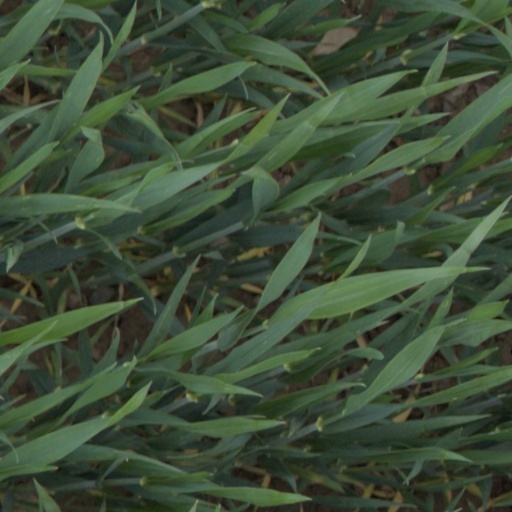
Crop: wheat